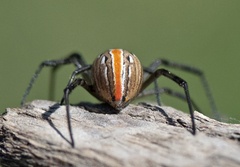
Species: Lactrodectus_hesperus